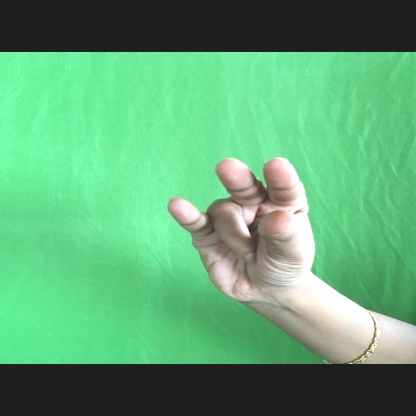
Mudra: Kangulam